Salvadoran folklore

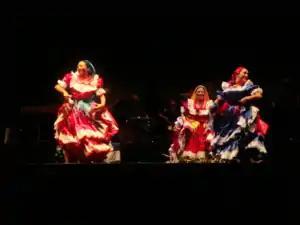
Folkloric ballet of El Salvador.

The folklore of El Salvador shares traits with the rest of the Mesoamerican region. The ancestral civilizations of the Mayans, Toltecs, Nahuas, among others, left their presence in many aspects of daily life.